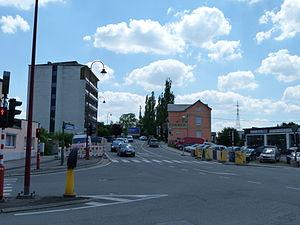
L'entrée dans Athus depuis Aubange, et le pont du chemin de fer (Avenue de la Libération) en juin 2013.
Athus est une localité et une section de la ville belge d'Aubange. Elle est située en Région wallonne, dans la province de Luxembourg, dans le Pays d'Arlon. On y parle le français et la langue vernaculaire traditionnelle est le luxembourgeois.